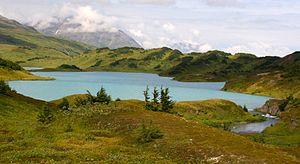
L’Alaska est le 49ᵉ État des États-Unis, dont la capitale est Juneau et la plus grande ville Anchorage, où habite environ 40 % de la population de l'État. Avec une superficie totale de 1 717 854 km², il est l'État le plus étendu et le plus septentrional du pays, mais l'un des moins peuplés, ne comptant que 731 545 habitants en 2019.
La forêt nationale de Chugach est une forêt fédérale protégée dans le sud central de l'Alaska, aux États-Unis. Elle se situe dans les montagnes qui entourent la baie du Prince-William, incluant l'est de la péninsule de Kenai et le delta de la Copper River. Avec une superficie de 23 000 km², c'est la seconde des forêts nationales américaines et la plus septentrionale.